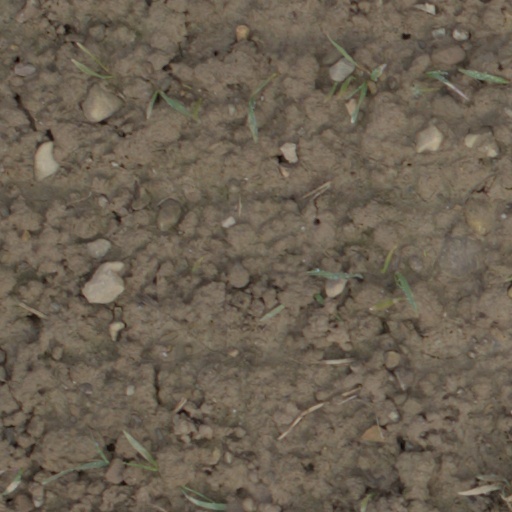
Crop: wheat